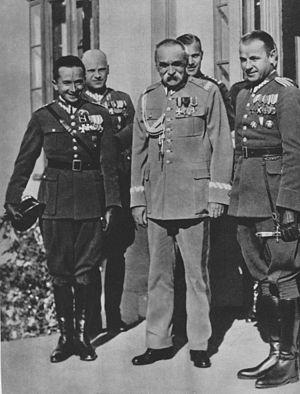
Le Challenge International de Tourisme était une ancienne compétition internationale de course aérienne imaginé par l'Aéro-Club de France et organisée par la Fédération aéronautique internationale.